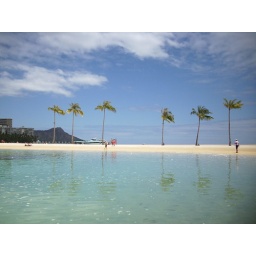
Okay, I can't get around it ... the water was so clear ... yadda yadda